Jaghd

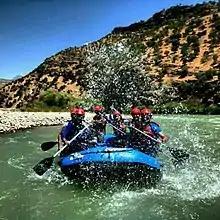
نمونه ای ازصنعت گردشگری روستای جغد

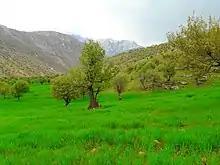
زمین های زراعی جغد

The people of this village are old and far from the nomads of Bakhtiari tribe and have been digging and living together for about 70 years. About 100 years ago, these people went to the owl plain, which has been known by this name since ancient times. They came or built a village. The people of this village are from Lor, Bakhtiari, Haft Lang, Bab Behdarvand and Janaki (Javanki) tribes. The people of this village have ethnic-tribal affiliation with the people of Jalil Janki cold tribe, Rigi Janki cold tribe, Armandi Janki cold tribe and other Khanmirza, Lordegan and Felard tribes.